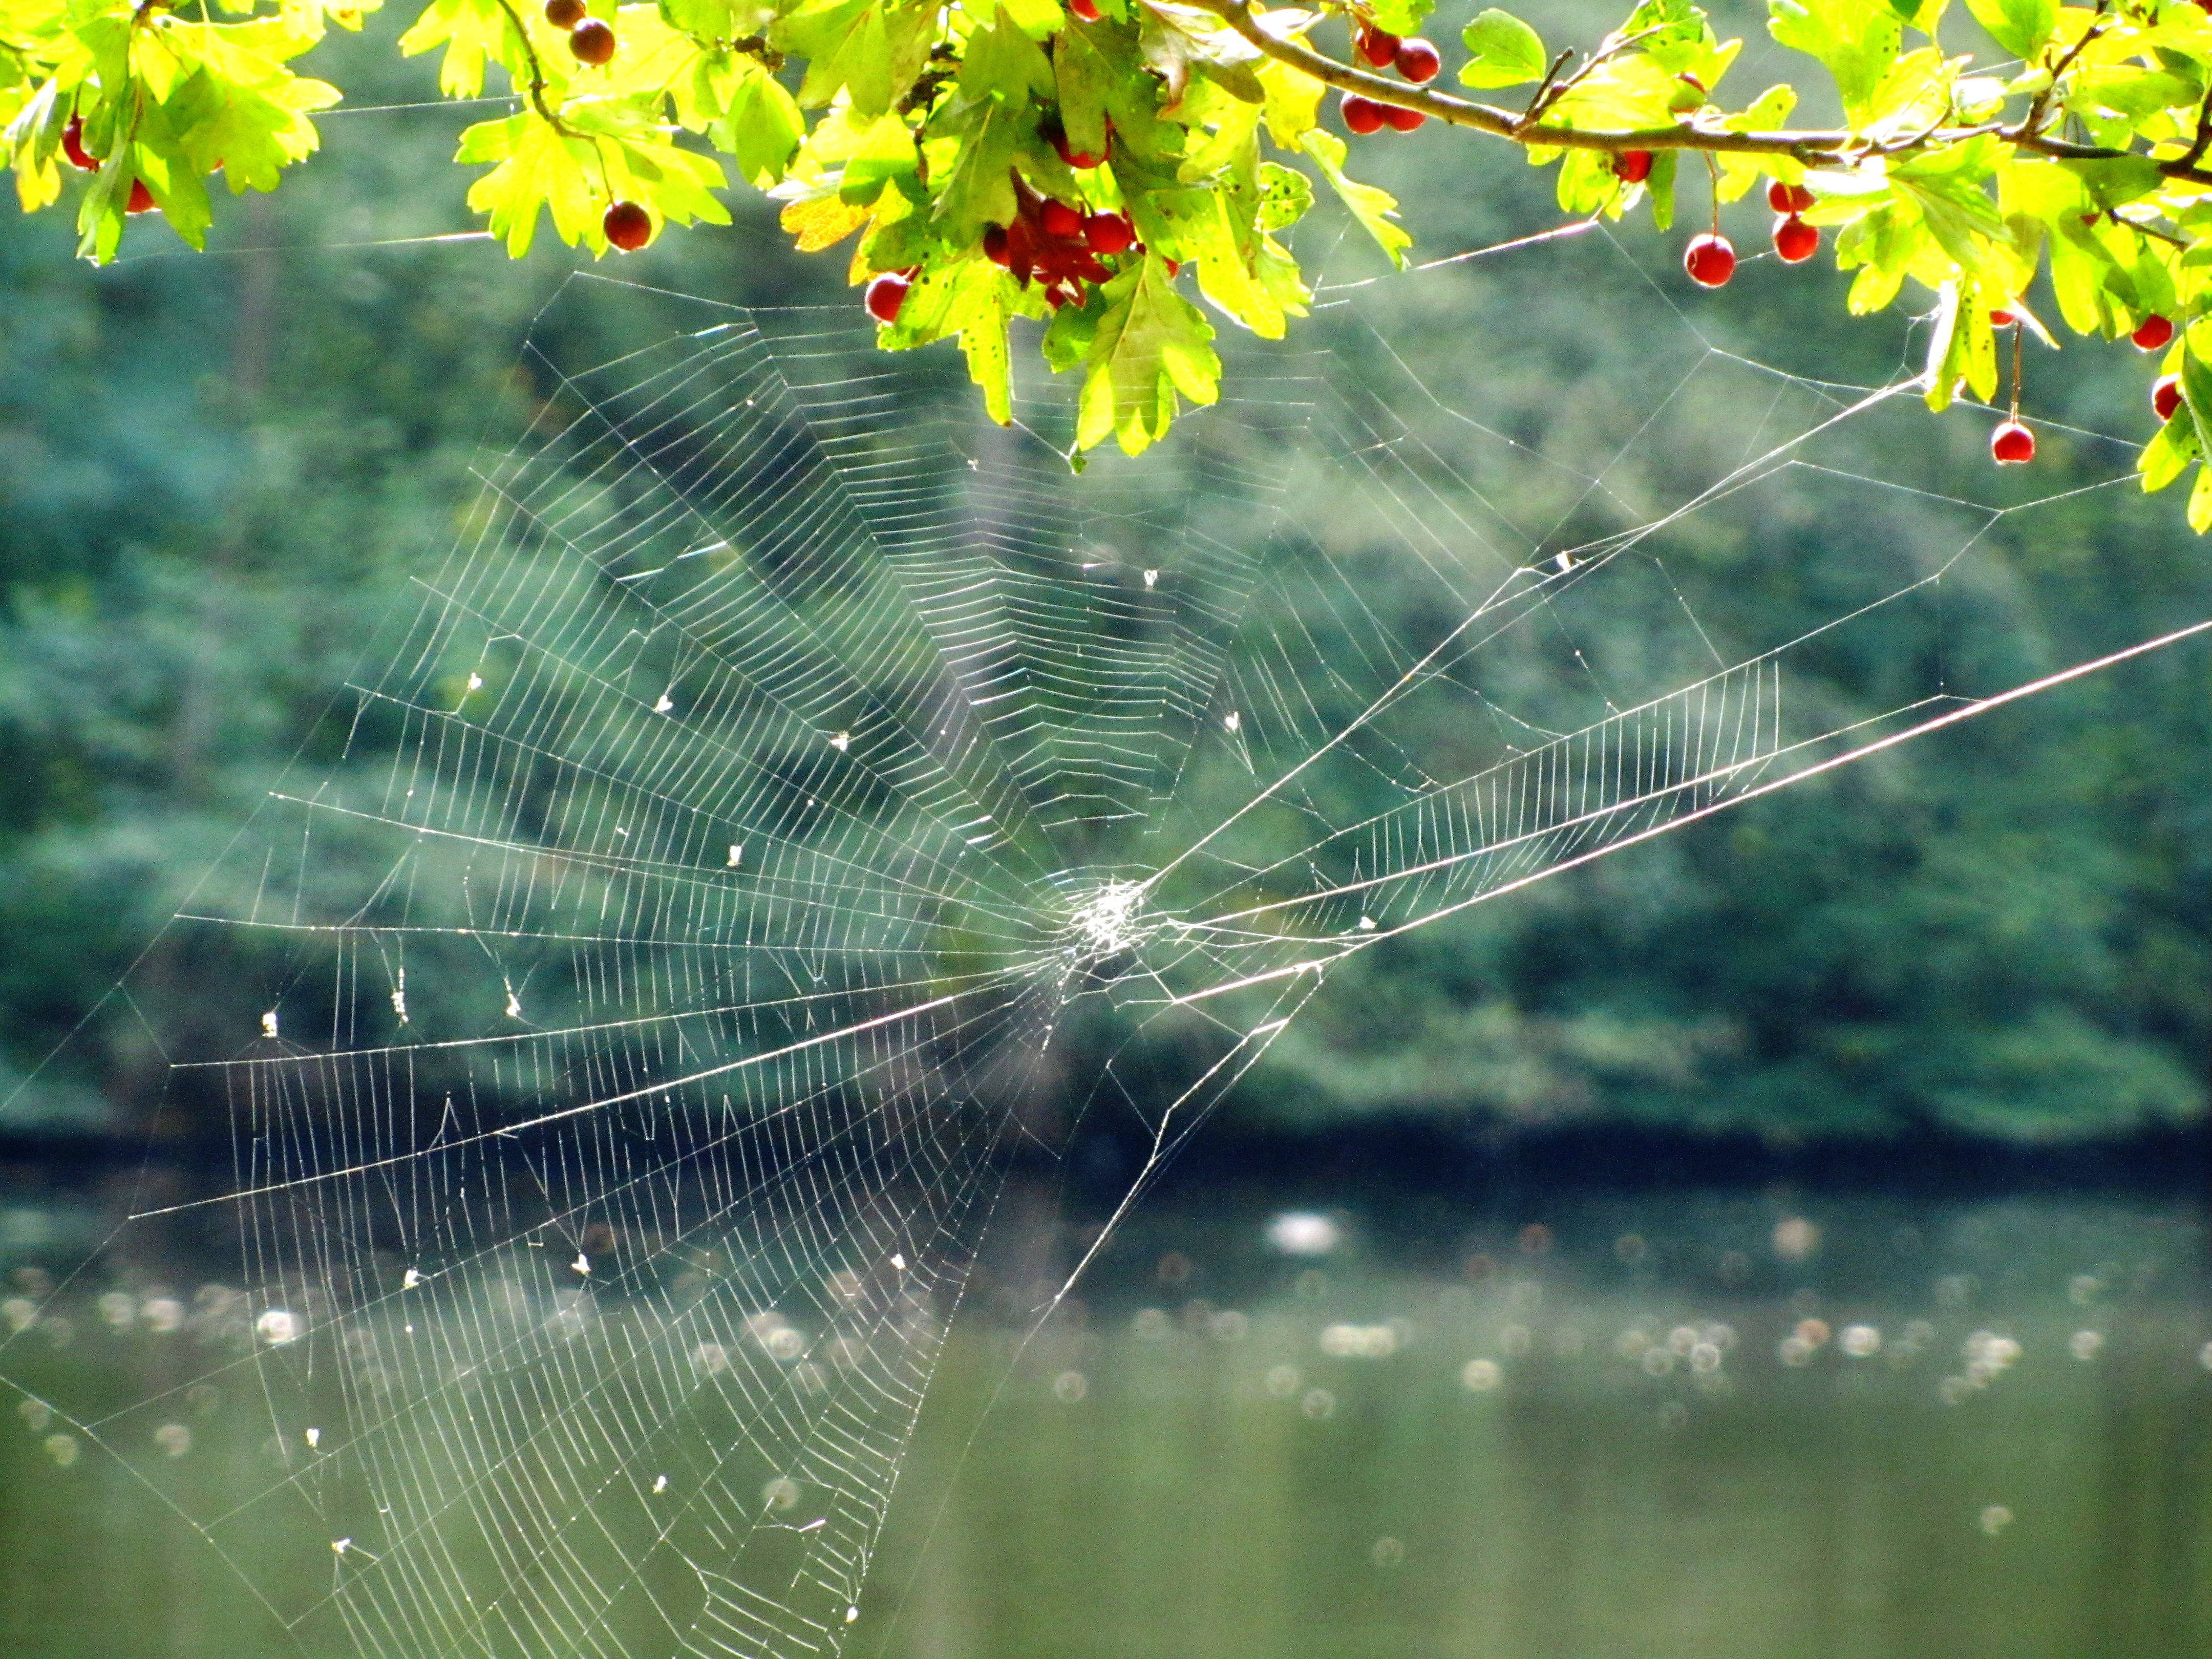
water, nature, branch, dew, sunlight, leaf, flower, lake, green, autumn, fauna, material, invertebrate, spider web, cobweb, sparkle, lichtspiel, spider, arachnid, mood, network, tender, moisture, macro photography